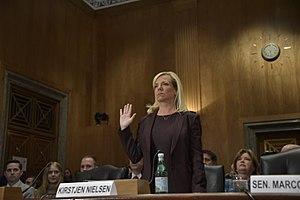
Kirstjen Nielsen, née le 14 mai 1972 à Colorado Springs, est une haute fonctionnaire américaine, secrétaire à la Sécurité intérieure des États-Unis du 6 décembre 2017 au 10 avril 2019 dans l'administration du président Donald Trump.